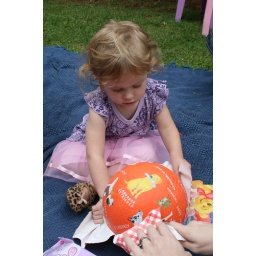
A ball with dog pics all over it! 2 of her faves things combined into one.